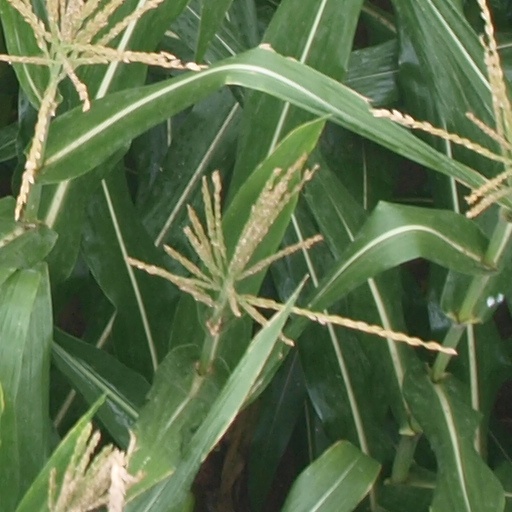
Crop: maize; corn